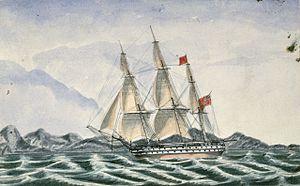
Lena Ashwell fut une actrice britannique réputée pour avoir été la première à organiser à grande échelle des spectacles pour les soldats au front, ce qu'elle fit durant la Première Guerre mondiale.